UEFA Euro 1980 final

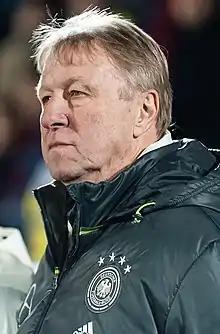
West Germany's Horst Hrubesch "(pictured in 2016)" scored both of his side's goals.

The final took place at the Stadio Olimpico in Rome on 21 June 1980 in front of 47,864 spectators and was refereed by Nicolae Rainea from Romania. In the fourth minute, Müller took control of the ball after Gerets headed it clear and shot from the edge of the penalty area but his strike was pushed around the post by Pfaff. West Germany took the lead in the tenth minute through Hrubesch. Schuster played a one-two with Alloffs before chipping the ball over Gerets to Hrubesch who controlled it with his chest before striking it on the half-volley into the far corner of the Belgium goal. Van der Elst then had the opportunity to equalise almost immediately: Schuster conceded possession to Ceulemans whose pass sent Van der Elst through on goal but his shot went high over the crossbar as Schumacher charged out. Ceulemans made a weak connection with a scissor kick from a Cools cross, but Schumacher saved the shot. Schuster's strike from was kept out by Pfaff before Alloffs drew another save from the Belgium goalkeeper.